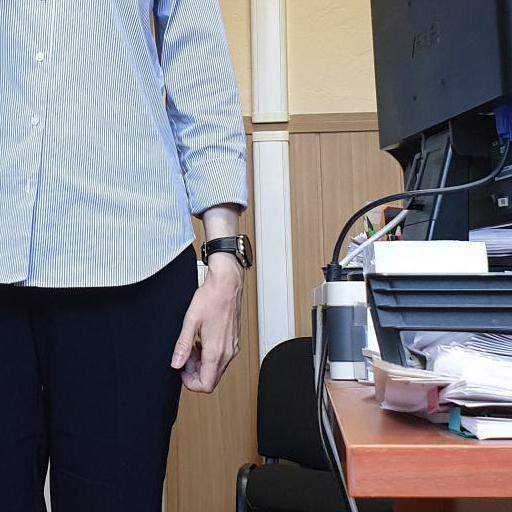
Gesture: no_gesture